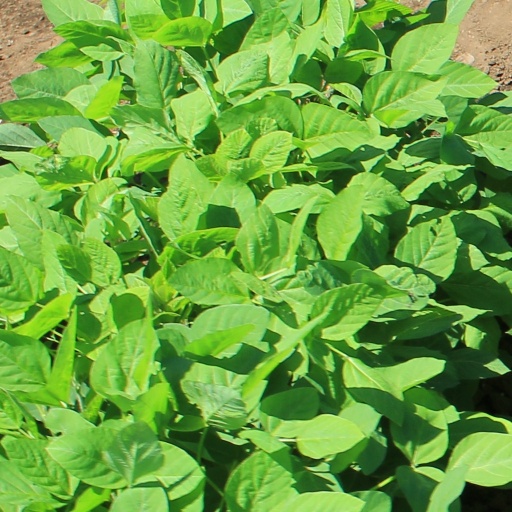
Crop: soybean